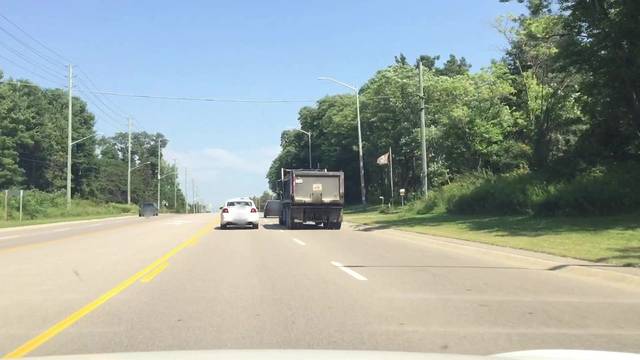
Region: Canada
Coordinates: 43.888, -79.074